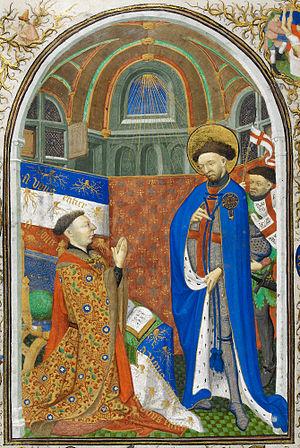
Jean de Lancastre, 1ᵉʳ duc de Bedford, est un membre de la famille royale d’Angleterre. Troisième fils d'Henri IV et de Marie de Bohun, il est le frère puîné du roi Henri V. À la mort de ce dernier, il prend le titre de régent du royaume de France du fait de la minorité de son neveu Henri VI, proclamé roi de France et d'Angleterre en application du traité de Troyes.
La coupe de sainte Agnès est une coupe ou hanap en or massif richement décorée d’émail et de perles. Réalisée pour la famille royale française à la fin du XIVᵉ siècle, elle est ensuite devenue la propriété de plusieurs monarques d’Angleterre avant de passer près de 300 ans en Espagne. Depuis 1892, la coupe appartient à la collection du British Museum. Thomas Hoving, ancien directeur du Metropolitan Museum of Art de New York, a dit d’elle que « de tous les trésors qui nous sont parvenus, trésors royaux compris, il s’agit du plus spectaculaire ».